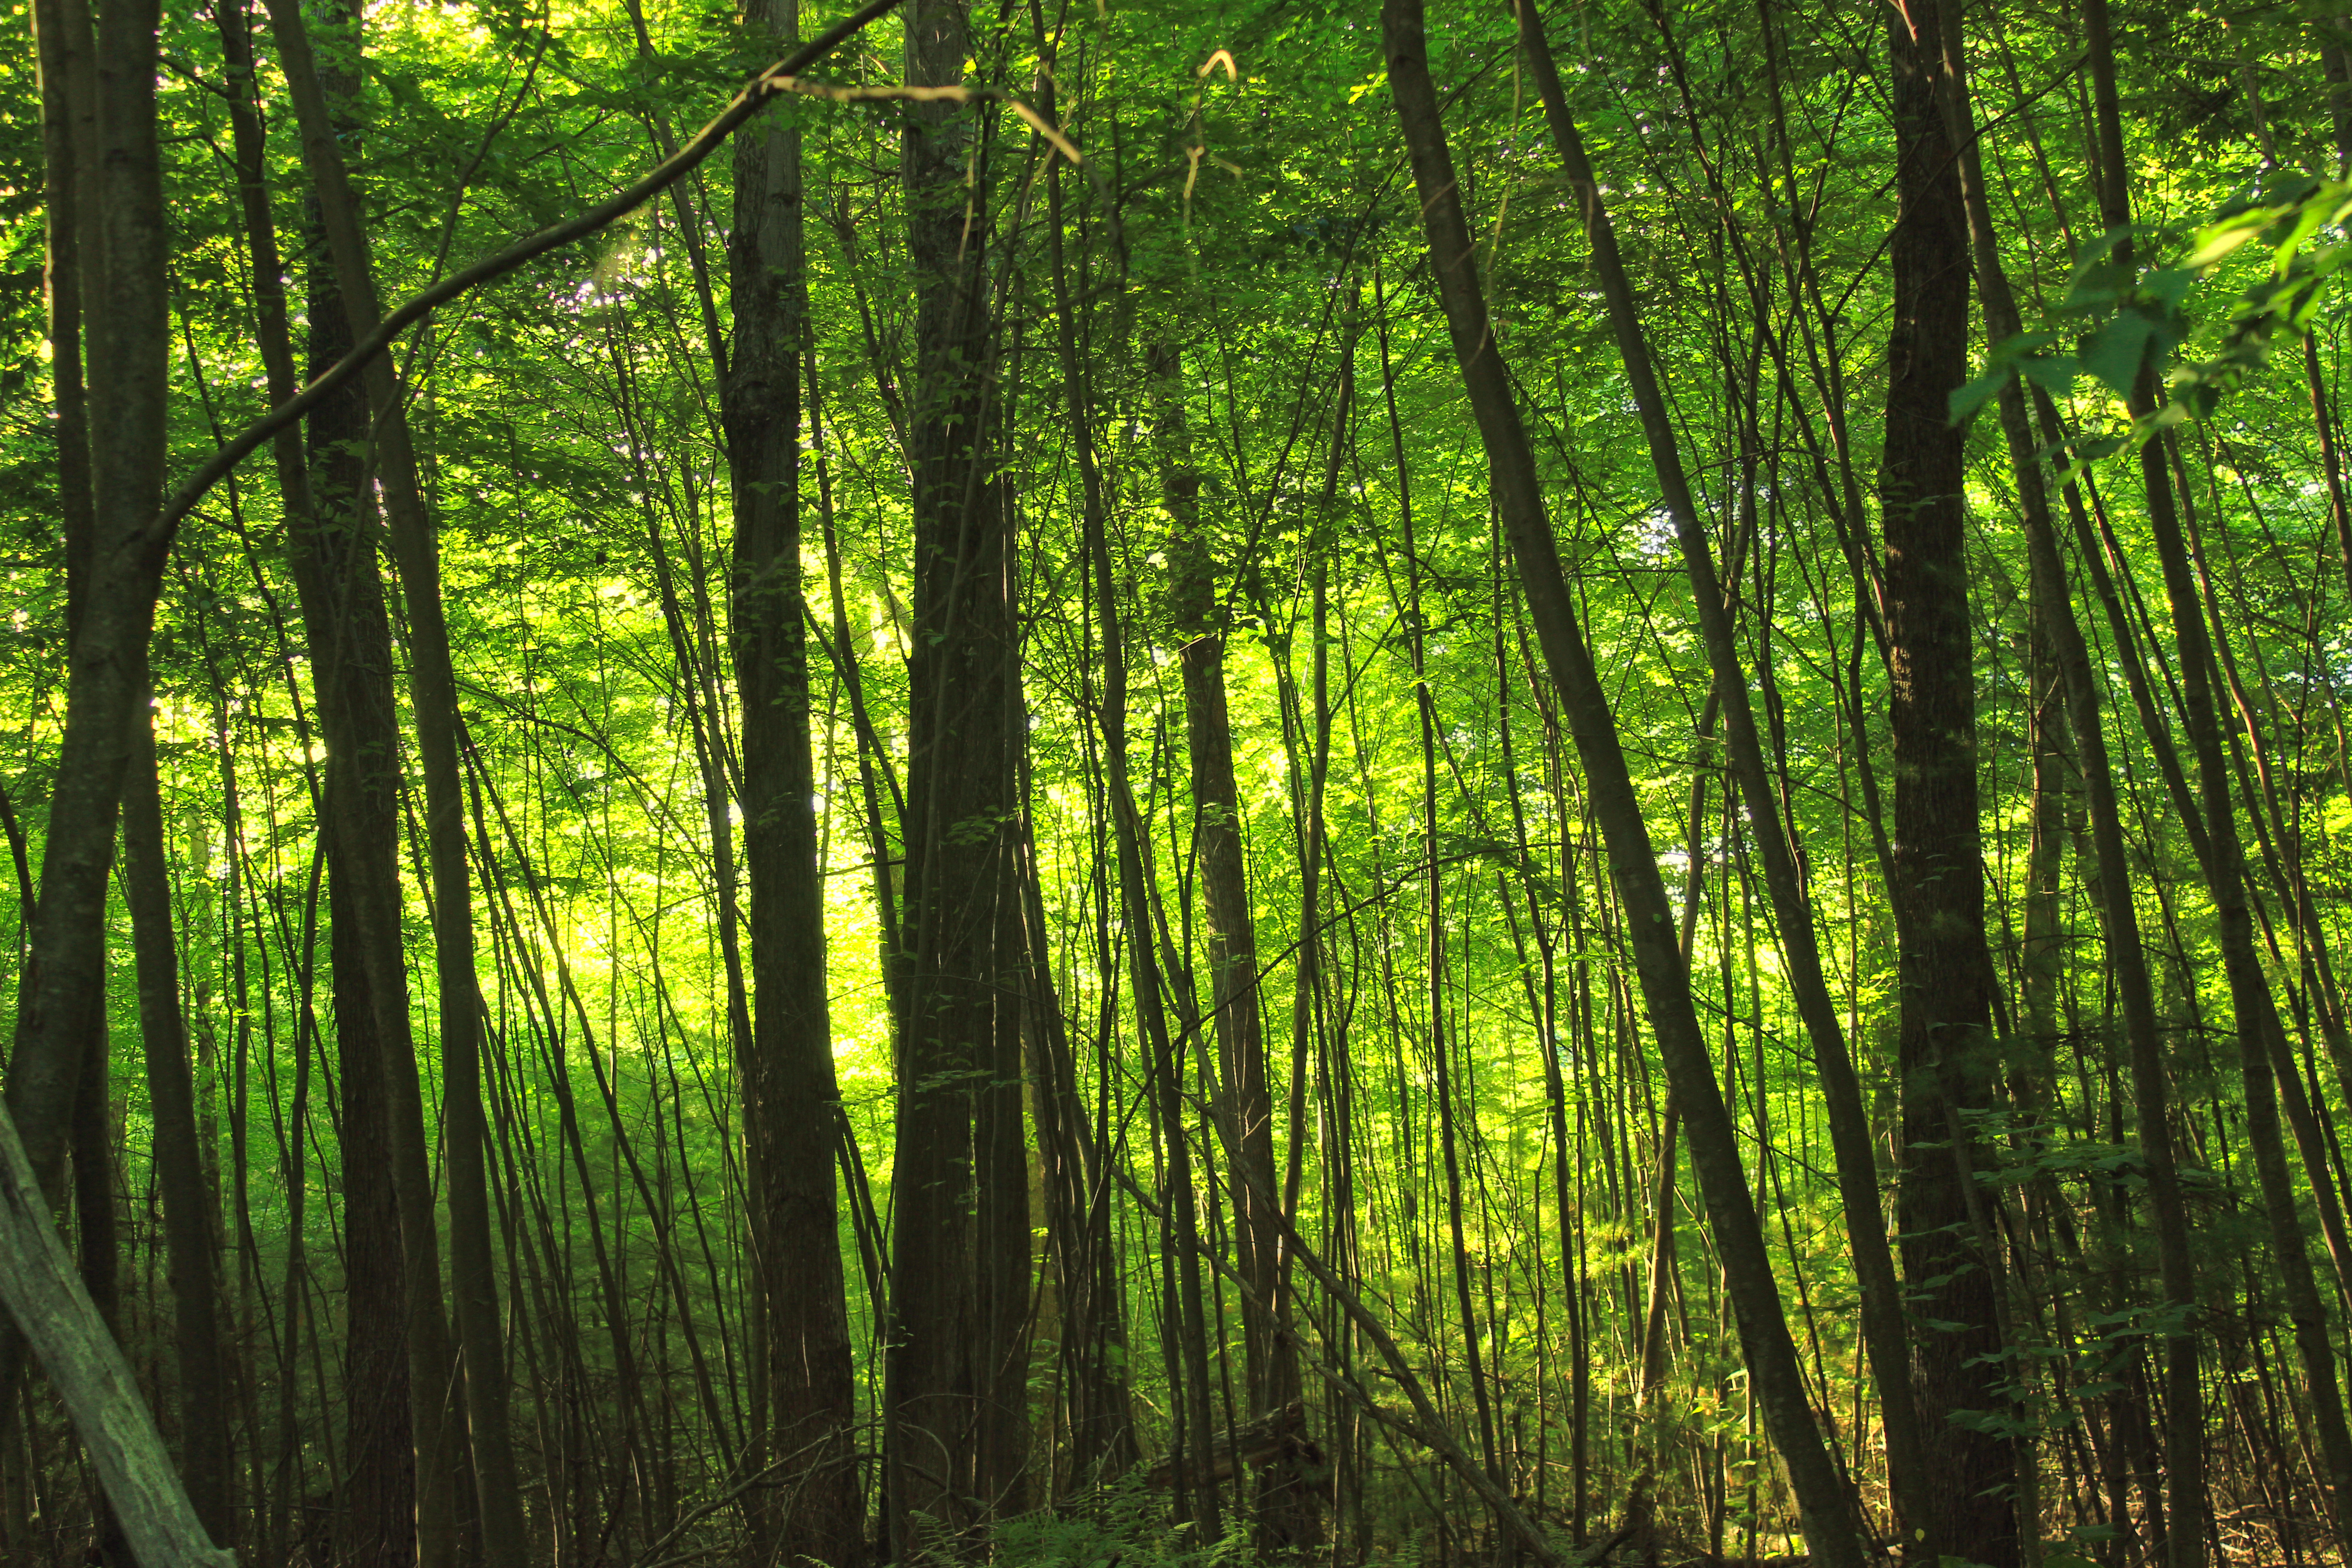
tree, nature, forest, branch, plant, sunlight, leaf, summer, green, trees, creativecommons, vegetation, rainforest, clintoncounty, deciduous, pennsylvaniawilds, pennsylvania, natureconservancy, patnc, ritchietrail, backlight, grove, woodland, habitat, ecosystem, biome, old growth forest, natural environment, geographical feature, plant stem, woody plant, temperate broadleaf and mixed forest, temperate coniferous forest, riparian forest